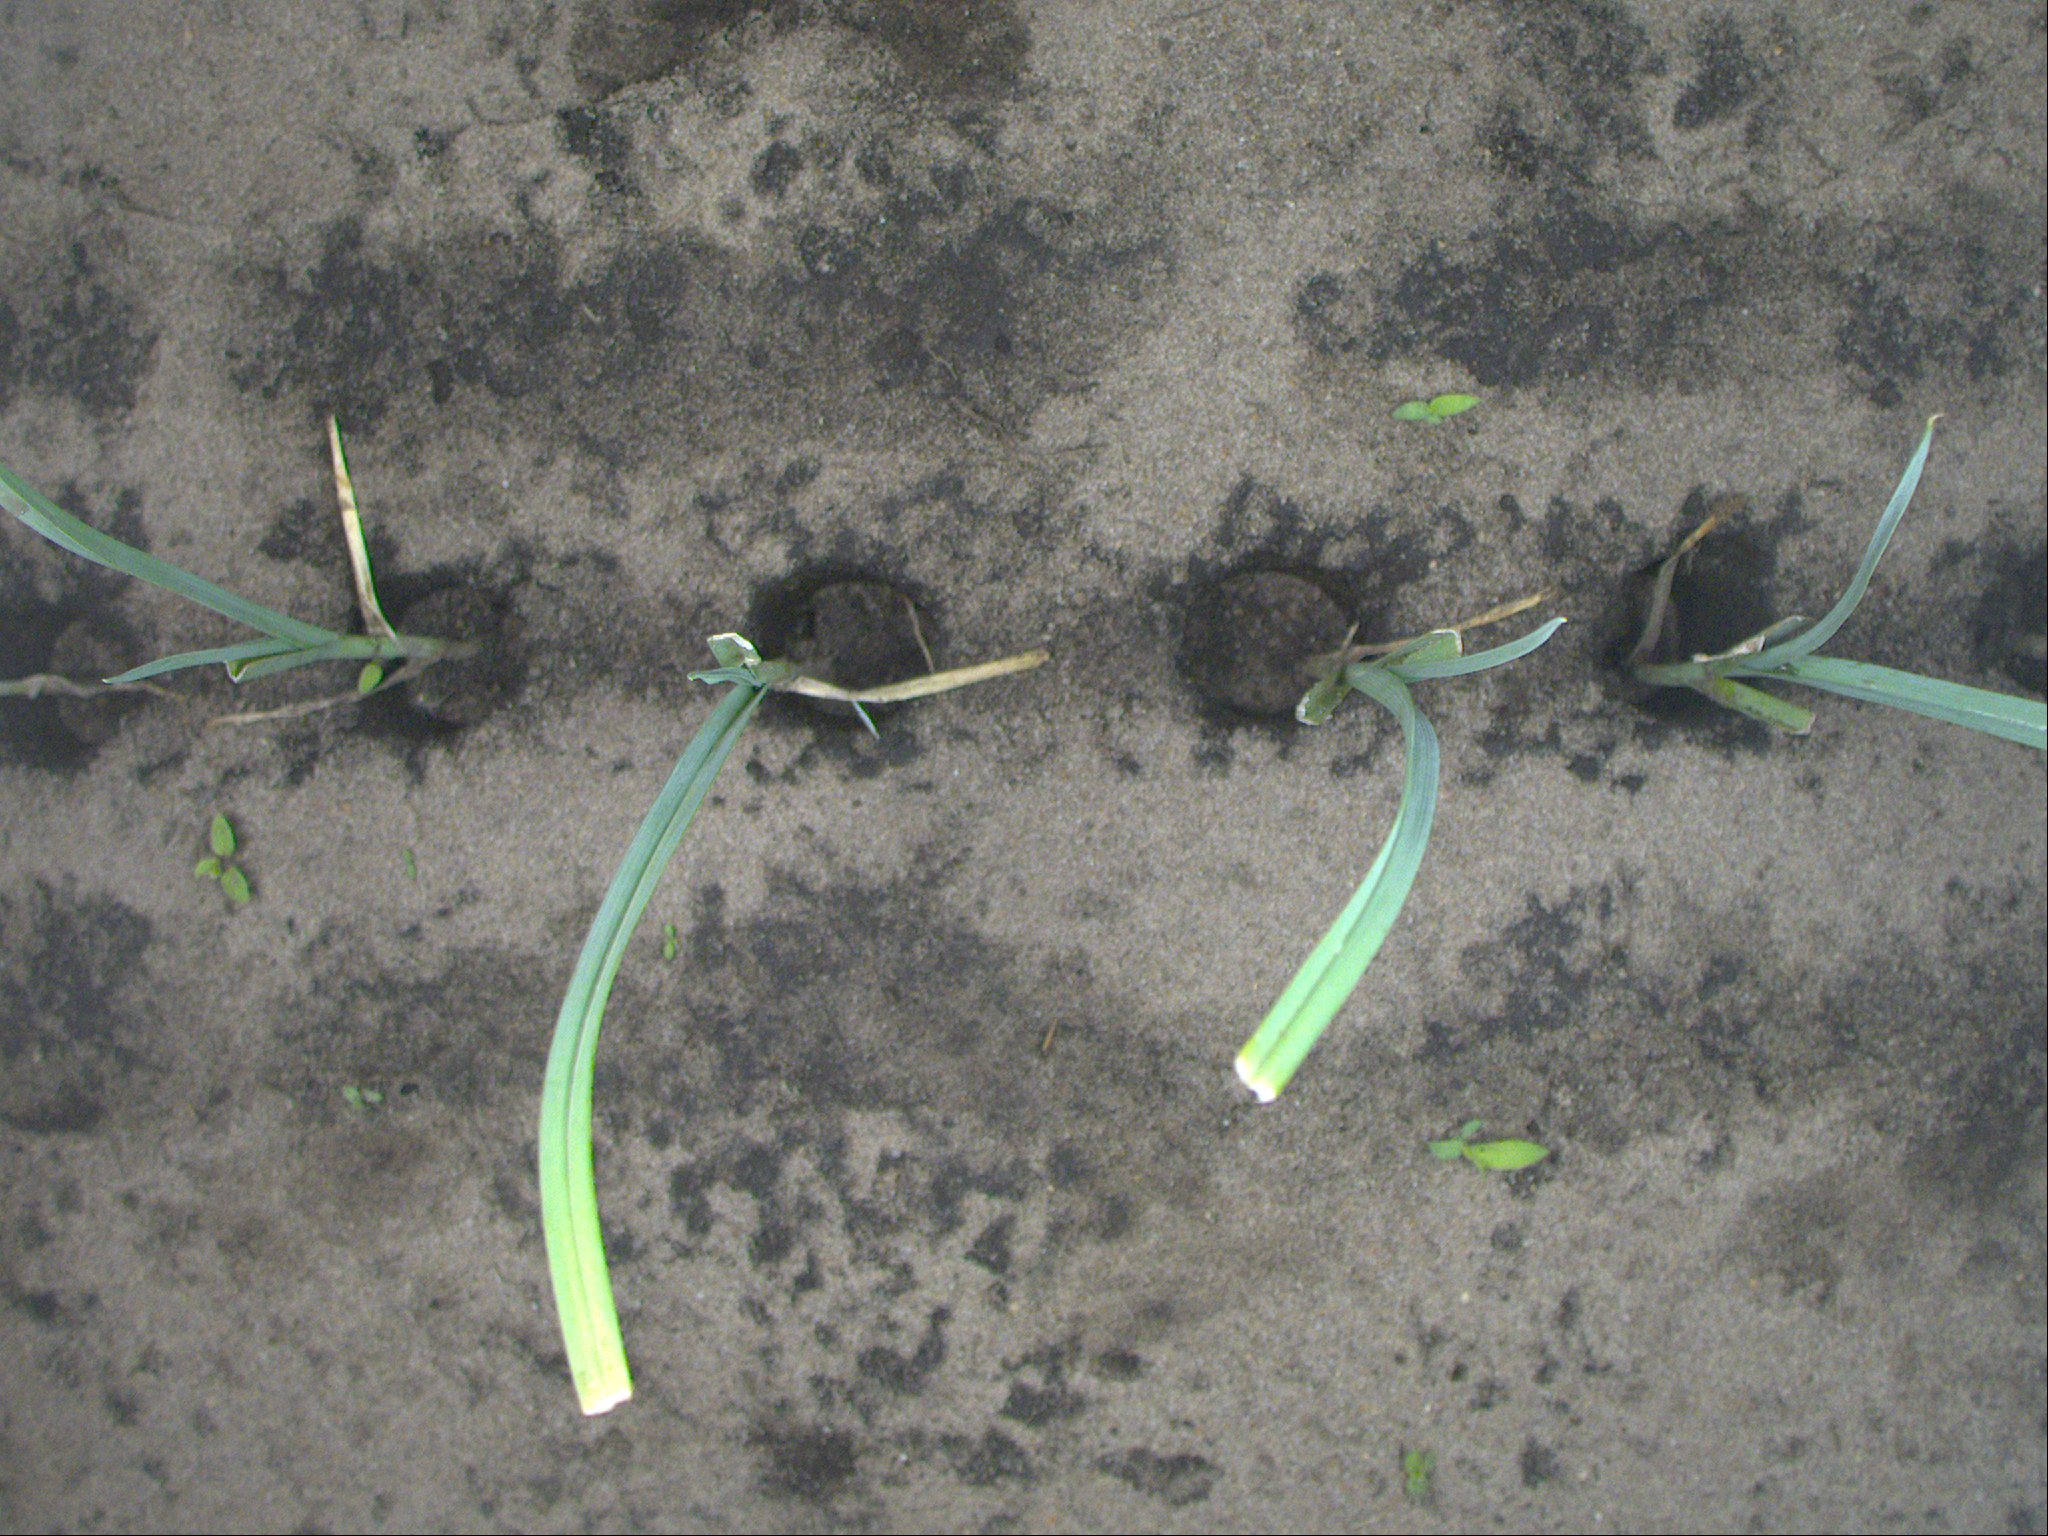
Crop: leek
Objects: leek, leek, leek, leek, stem_leek, stem_leek, stem_leek, stem_leek